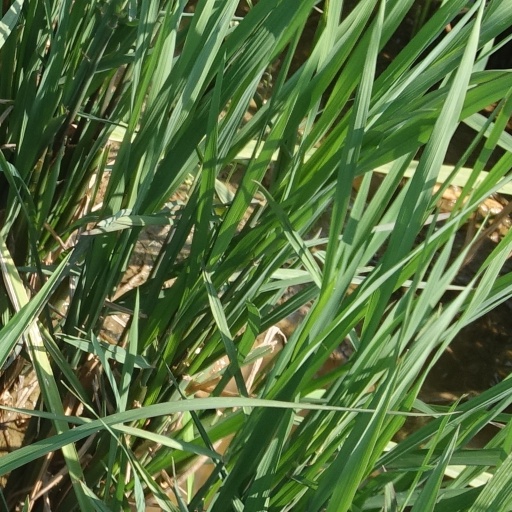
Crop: rice